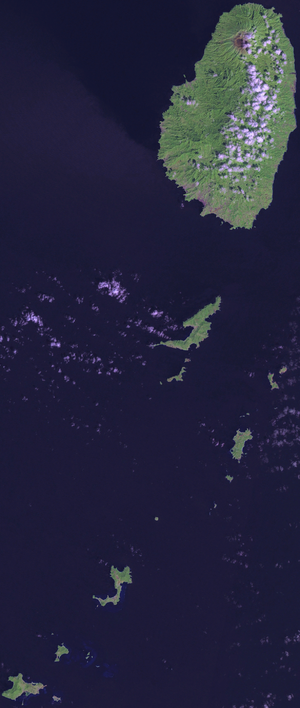
Saint-Vincent-et-les-Grenadines est un état insulaire situé dans les îles sous le vent aux Antilles. Il consiste en une île principale, l'île Saint-Vincent auquel s'ajoute environ les deux tiers situés au nord de l'archipel des Grenadines.